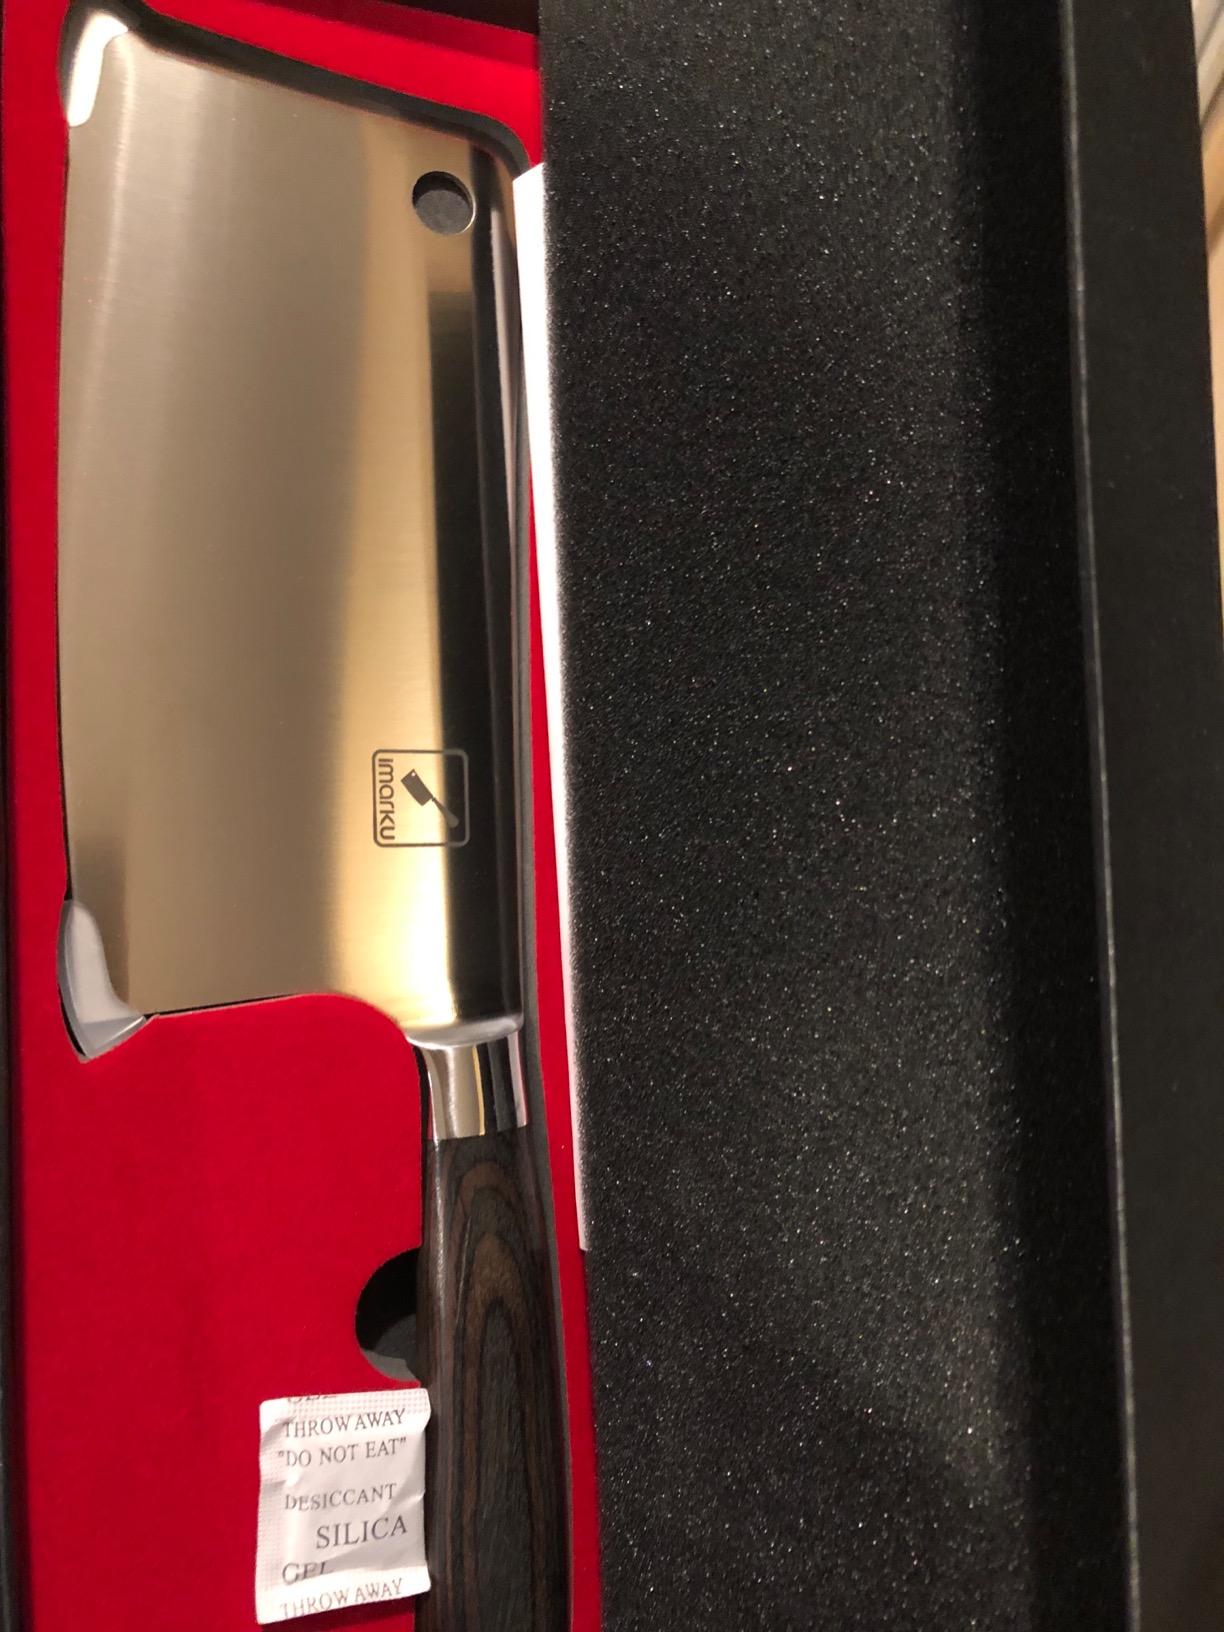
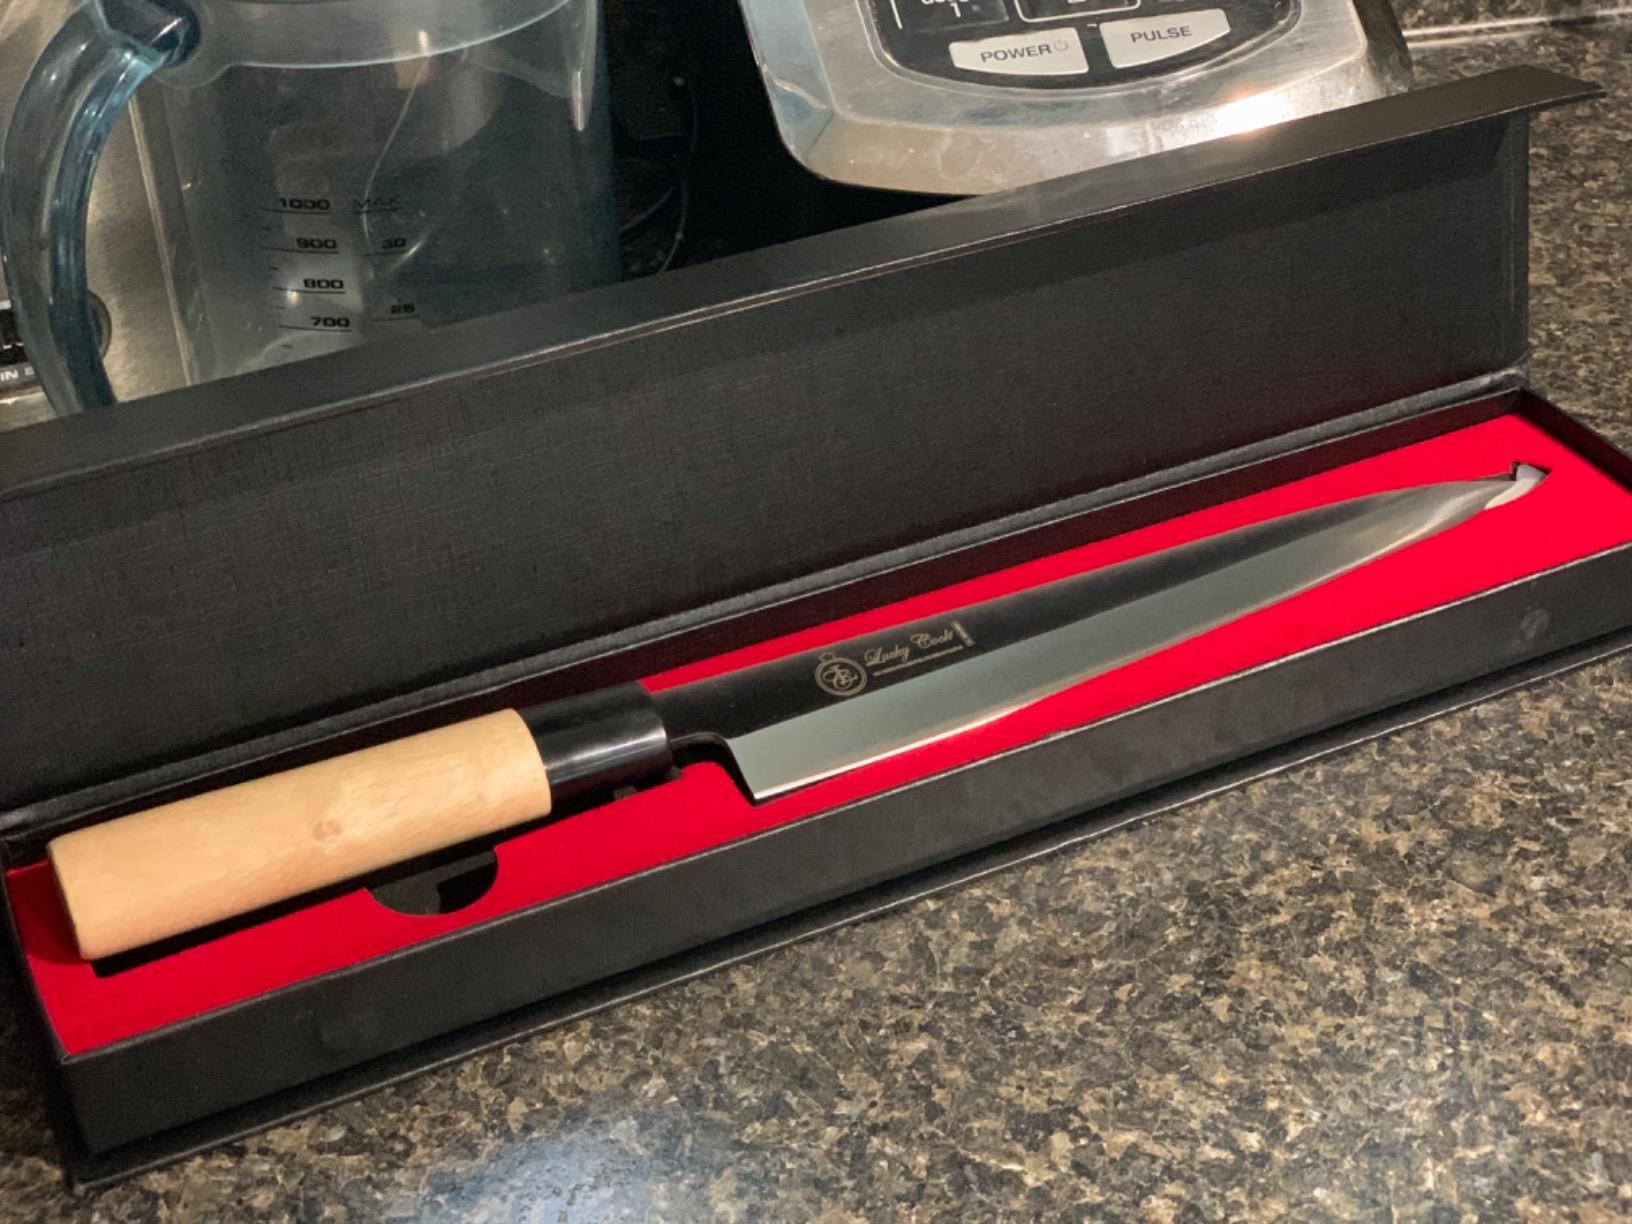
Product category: items_knife
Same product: no